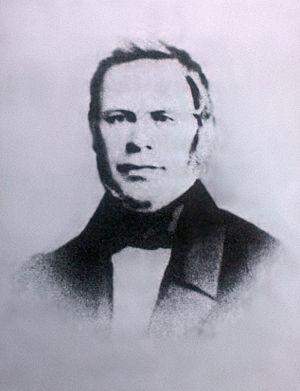
Portrait d'Anselme Lacadé (1804-1866) , maire de Lourdes de 1848 à 1866
Anselme Lacadé a été maire de Lourdes de 1848 à 1866. En tant que tel, il dut gérer l'affaire des Apparitions mariales qui, en 1858, bouleversèrent la destinée de sa ville. Prudent quant au fond de l'affaire il comprit rapidement l'intérêt économique que pouvait tirer sa ville de l'affluence des visiteurs et pèlerins.
Marie-Bernarde Soubirous, plus connue sous le diminutif Bernadette, née le 7 janvier 1844 dans le département des Hautes Pyrénées à Lourdes et morte le 16 avril 1879 dans le département de la Nièvre à Nevers, est une jeune fille française qui a affirmé être témoin de dix-huit apparitions mariales à la grotte de Massabielle entre le 11 février et le 16 juillet 1858. Devenue religieuse, elle est canonisée en 1933.